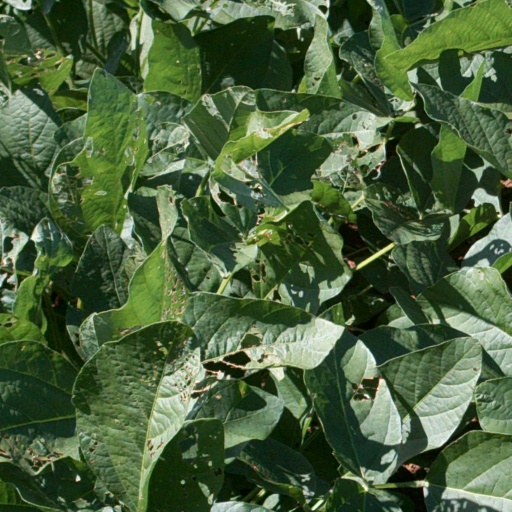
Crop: soybean